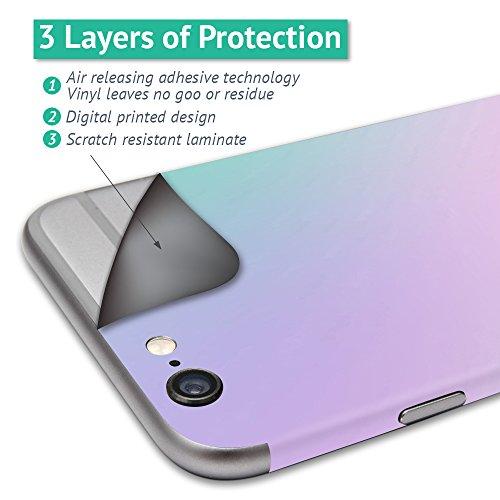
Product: MightySkins Skin Compatible with DJI Mavic Air Drone - Yellow Poppy | Min Coverage | Protective, Durable, and Unique Vinyl Decal wrap Cover | Easy to Apply, Remove | Made in The USA
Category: Toys & Games | Hobbies | Remote & App Controlled Vehicles & Parts | Remote & App Controlled Vehicles
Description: DURABLE PROTECTION FOR YOUR DEVICE: Manufactured with ultra-thin, ultra-durable, stain-resistant laminate vinyl in order to effectively protect your drone from dings, scrapes, dust, and the wear and tear of everyday use Mighty Skins a SOFT vinyl skin cover, is not made of rubber, silicone or plastic and it is NOT a HARD case.
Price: $12.99
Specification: ProductDimensions:9x0.1x6inches|ItemWeight:0.16ounces|ShippingWeight:0.96ounces(Viewshippingratesandpolicies)|ASIN:B07B3X2K9K|Itemmodelnumber:DJMAVAIMIN-YellowPoppy